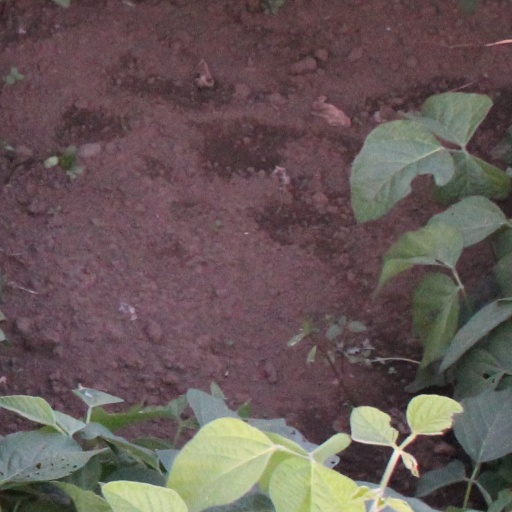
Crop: soybean